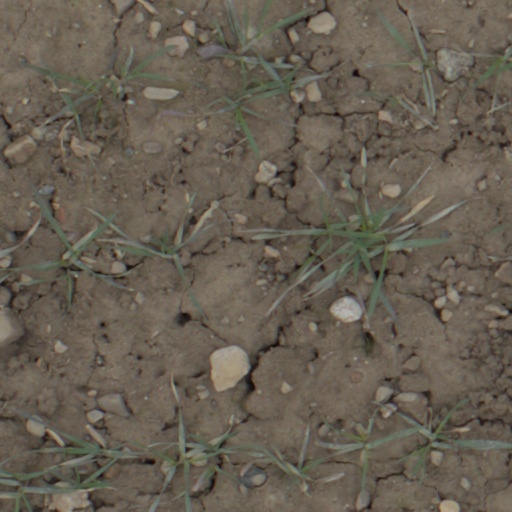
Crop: wheat